Blåbärskullen transmitter

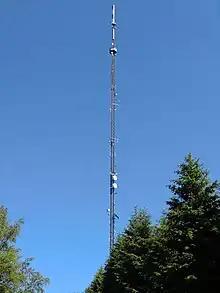
Blåbärskullen transmitter

Blåbärskullen transmitter is a facility for FM/TV-broadcasting at Sunne in Sweden, which went in service on September 2, 1960. It used as antenna tower a tall guyed mast, which was at time of completion one of the tallest structures in Sweden. On December 27, 1979, the top of the mast with the TV-broadcasting antennas fell down as result of an excessive build-up of ice.